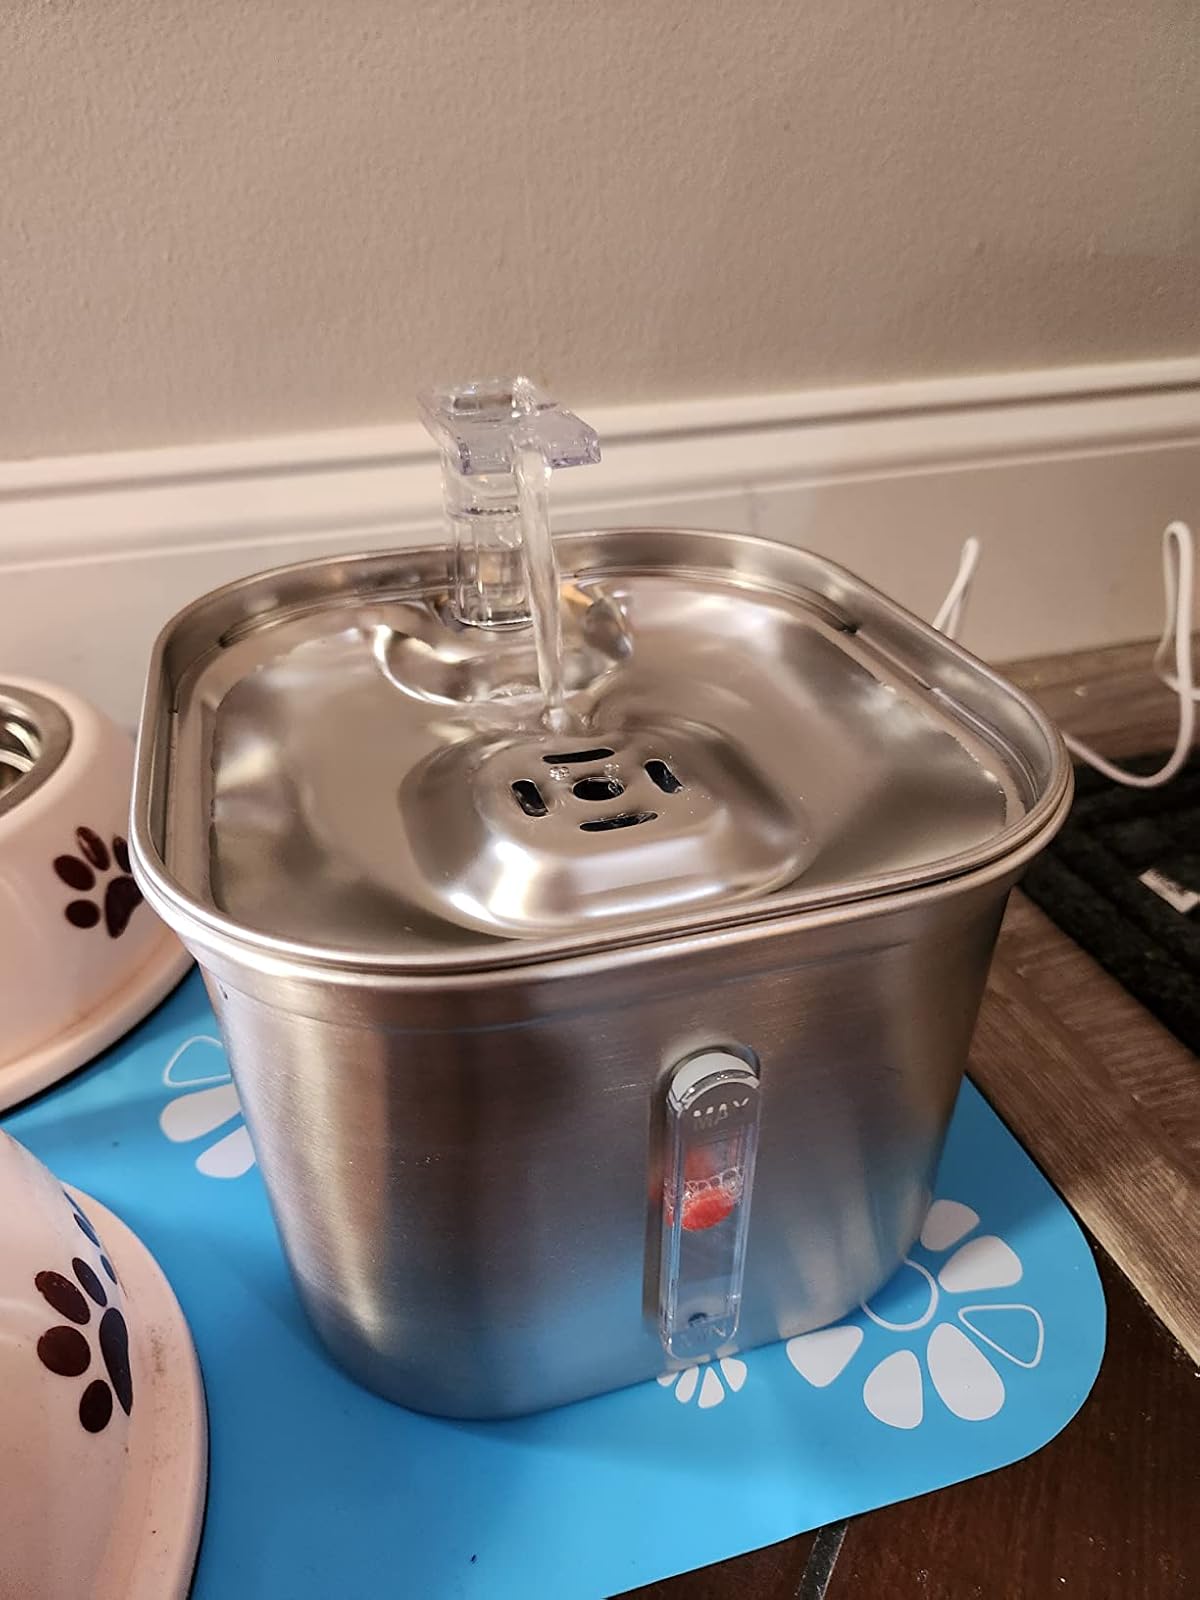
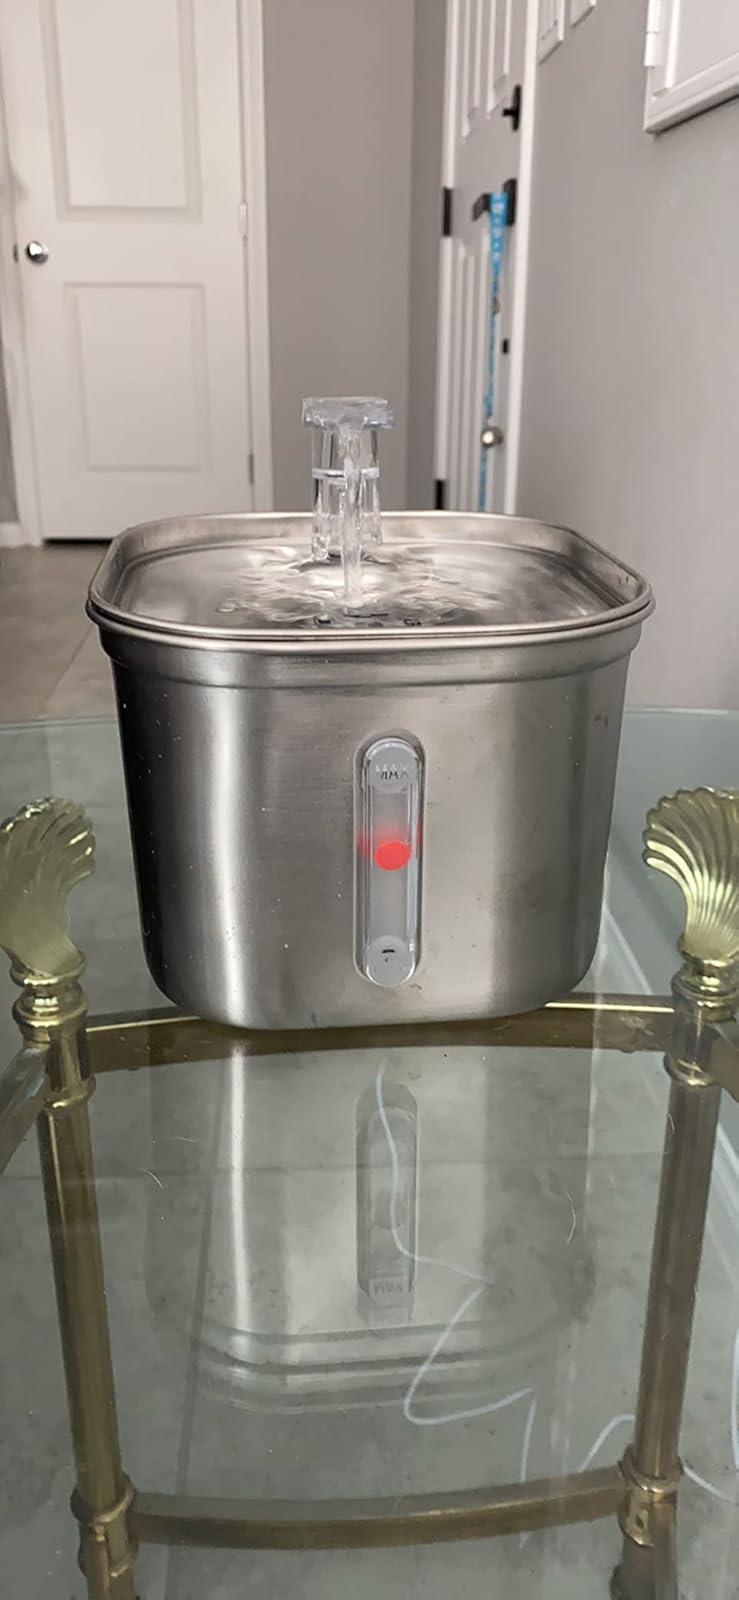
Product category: items_bowl
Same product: yes